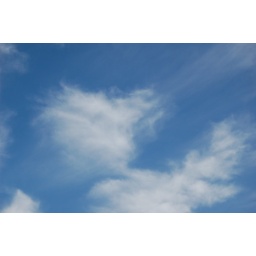
lion in the sky